Mazzanti Automobili

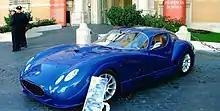
Faralli & Mazzanti Antas

Mazzanti Automobili was established in 2002 as "Faralli & Mazzanti" in Gello di Pontedera (PI) by Luca Mazzanti, specializing in the design and development of handcrafted automobiles, and Walter Faralli, specializing in the restoration of classic cars. The two partners set up a small automobile workshop, which was intended both to restore vehicles and to practice design skills. They developed exotic sports cars with their first endeavour called the F&M Antas which was manufactured entirely by hand.